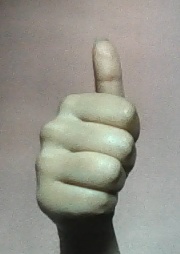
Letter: aleff